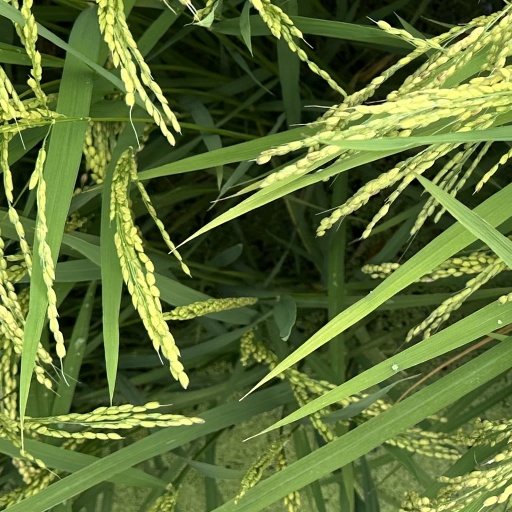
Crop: rice